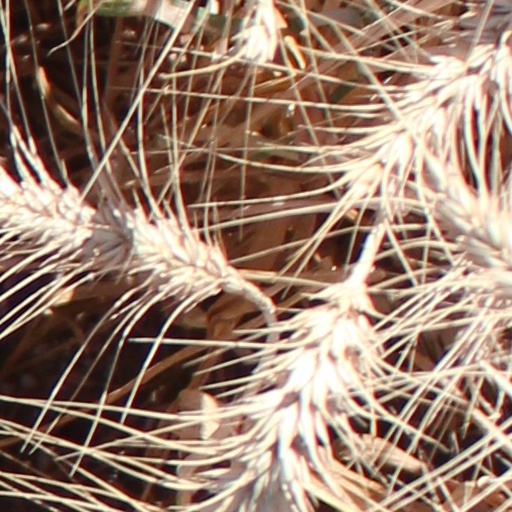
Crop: wheat